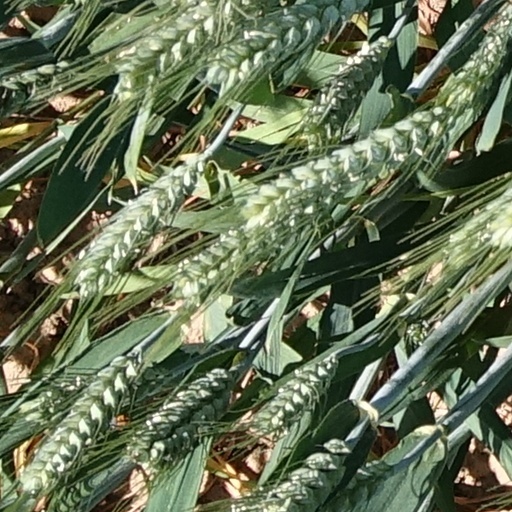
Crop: wheat